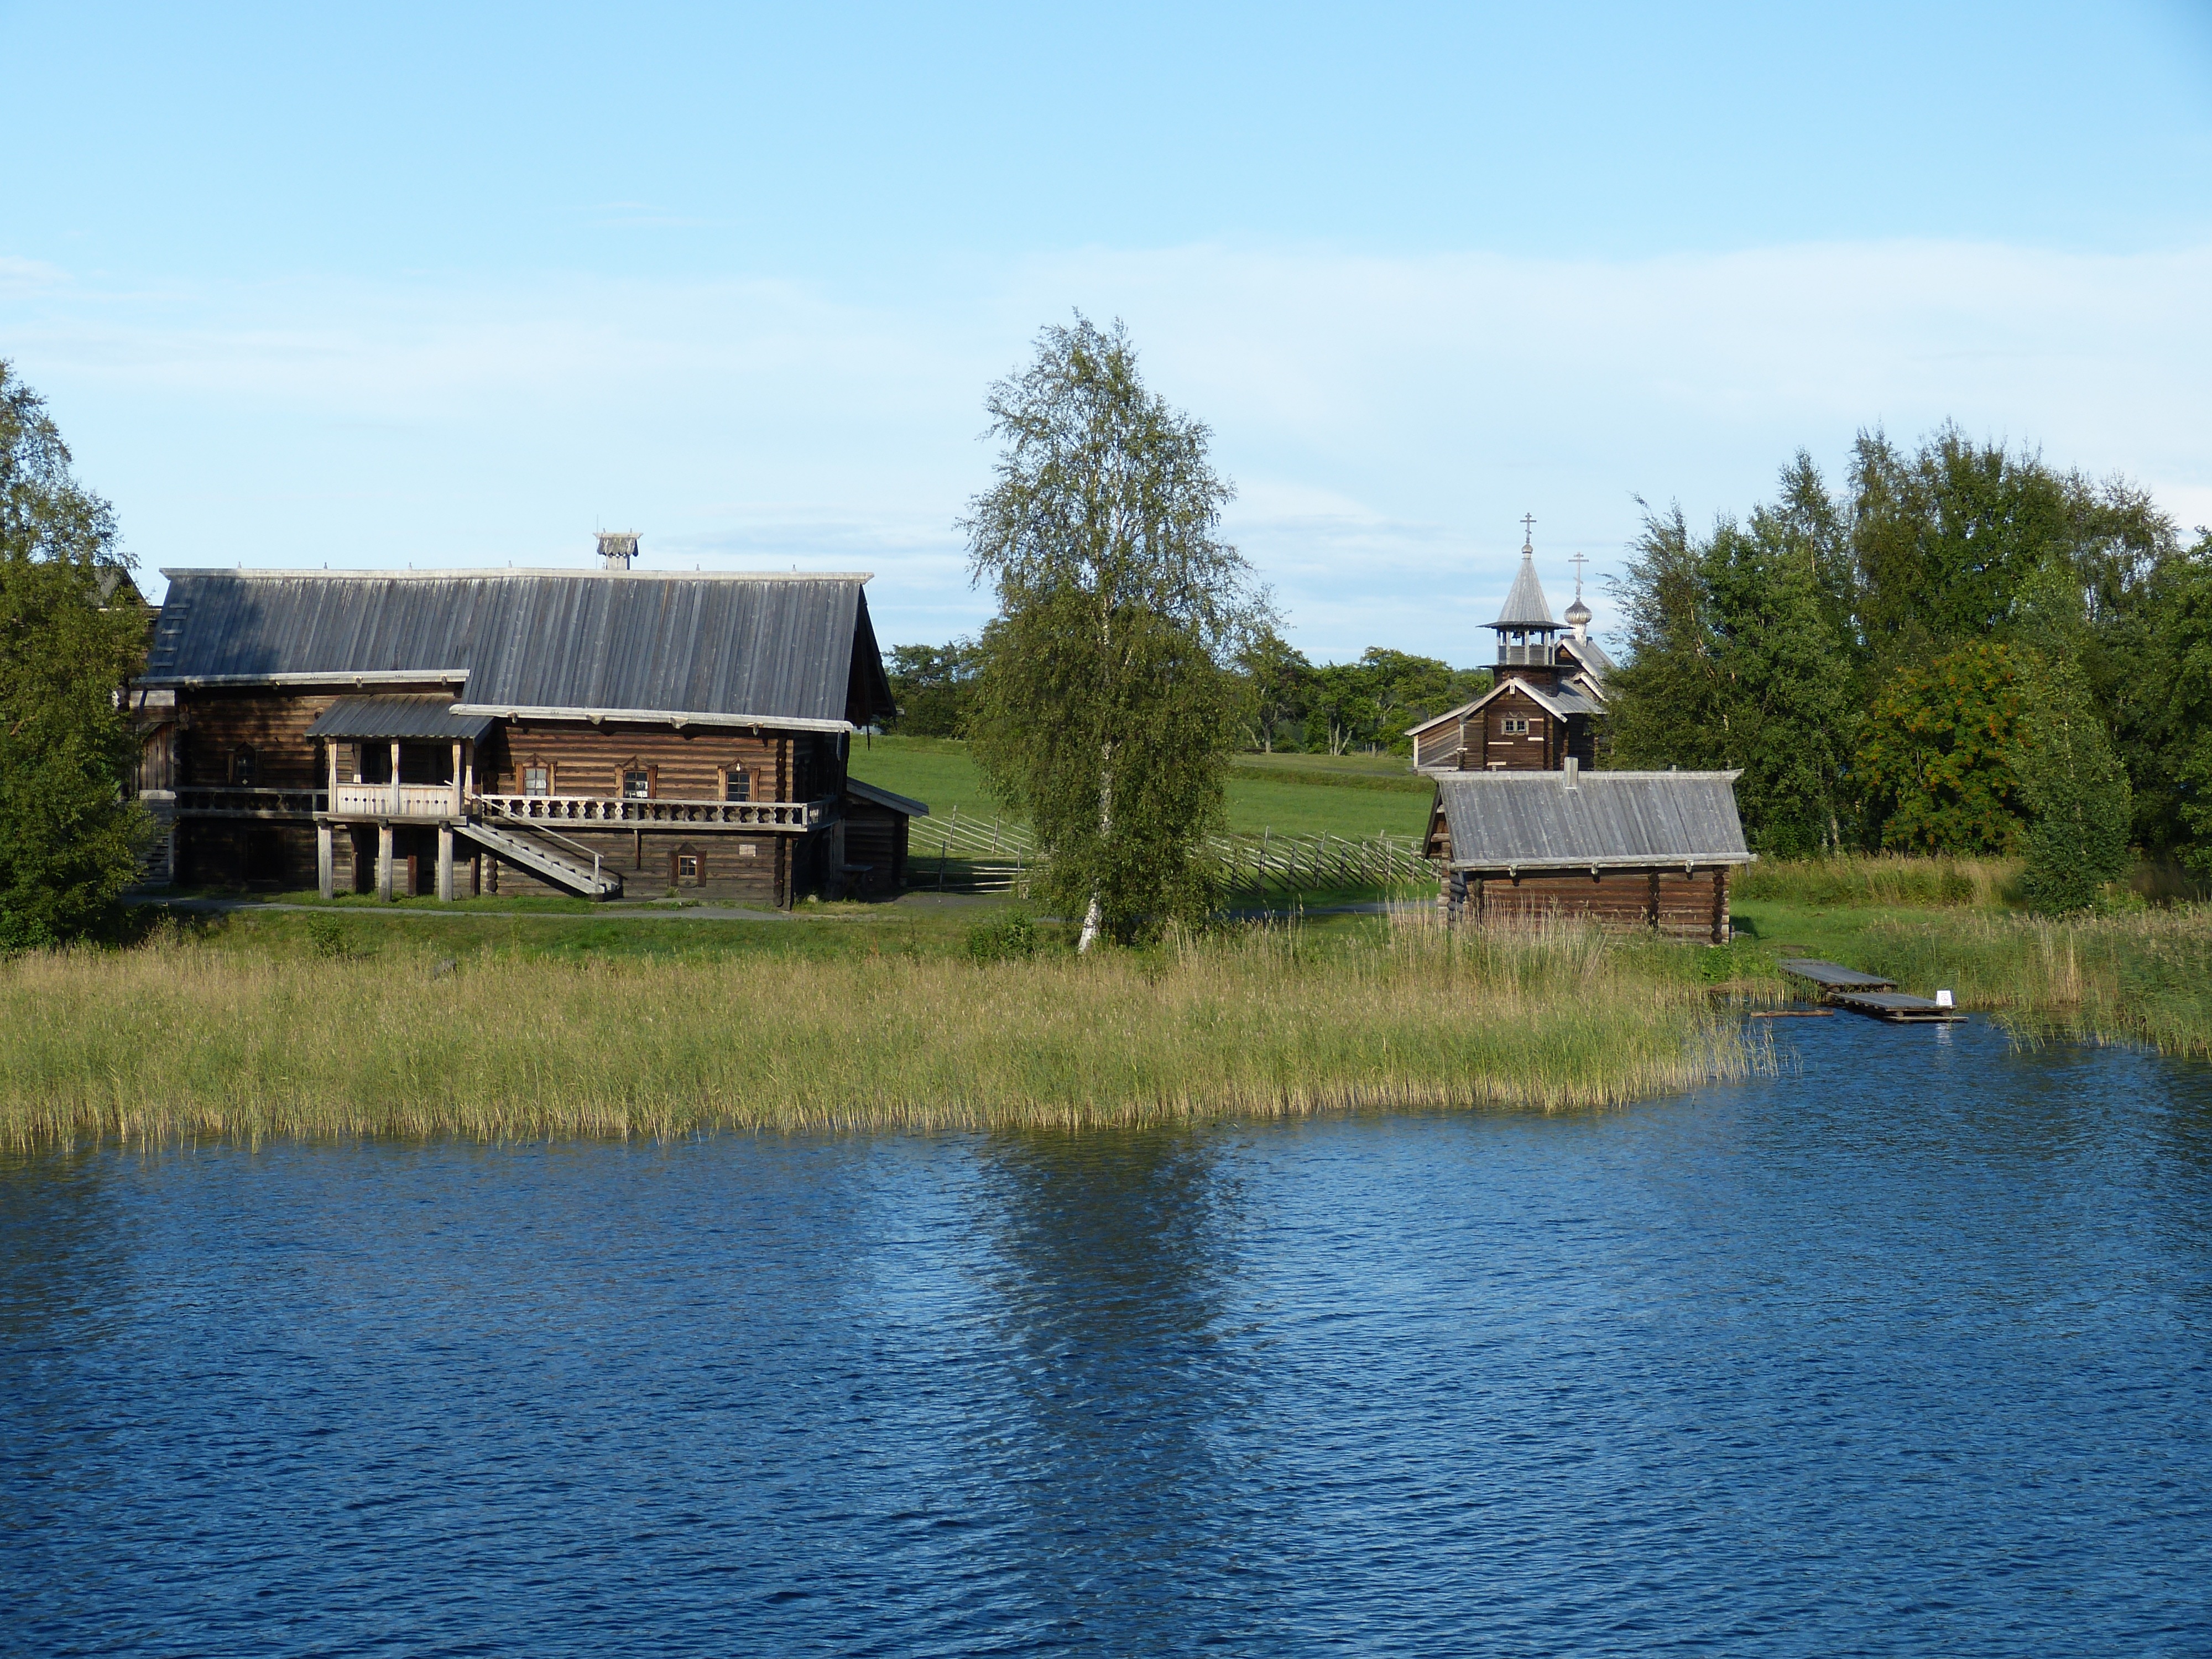
water, nature, wood, farm, lake, building, river, hut, bar, pond, cottage, boathouse, church, chapel, reservoir, agriculture, waterway, farmhouse, estate, russia, waters, historically, kishi, lake ladoga